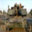
Label: tank